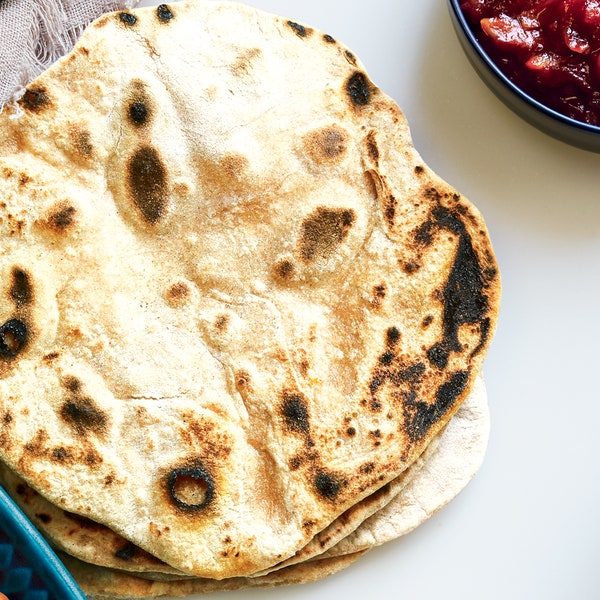
Dish: chapati